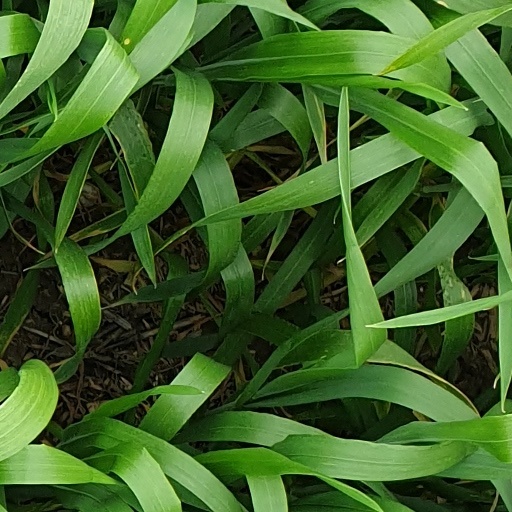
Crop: wheat